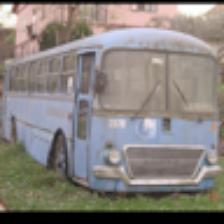
Label: NonHuman